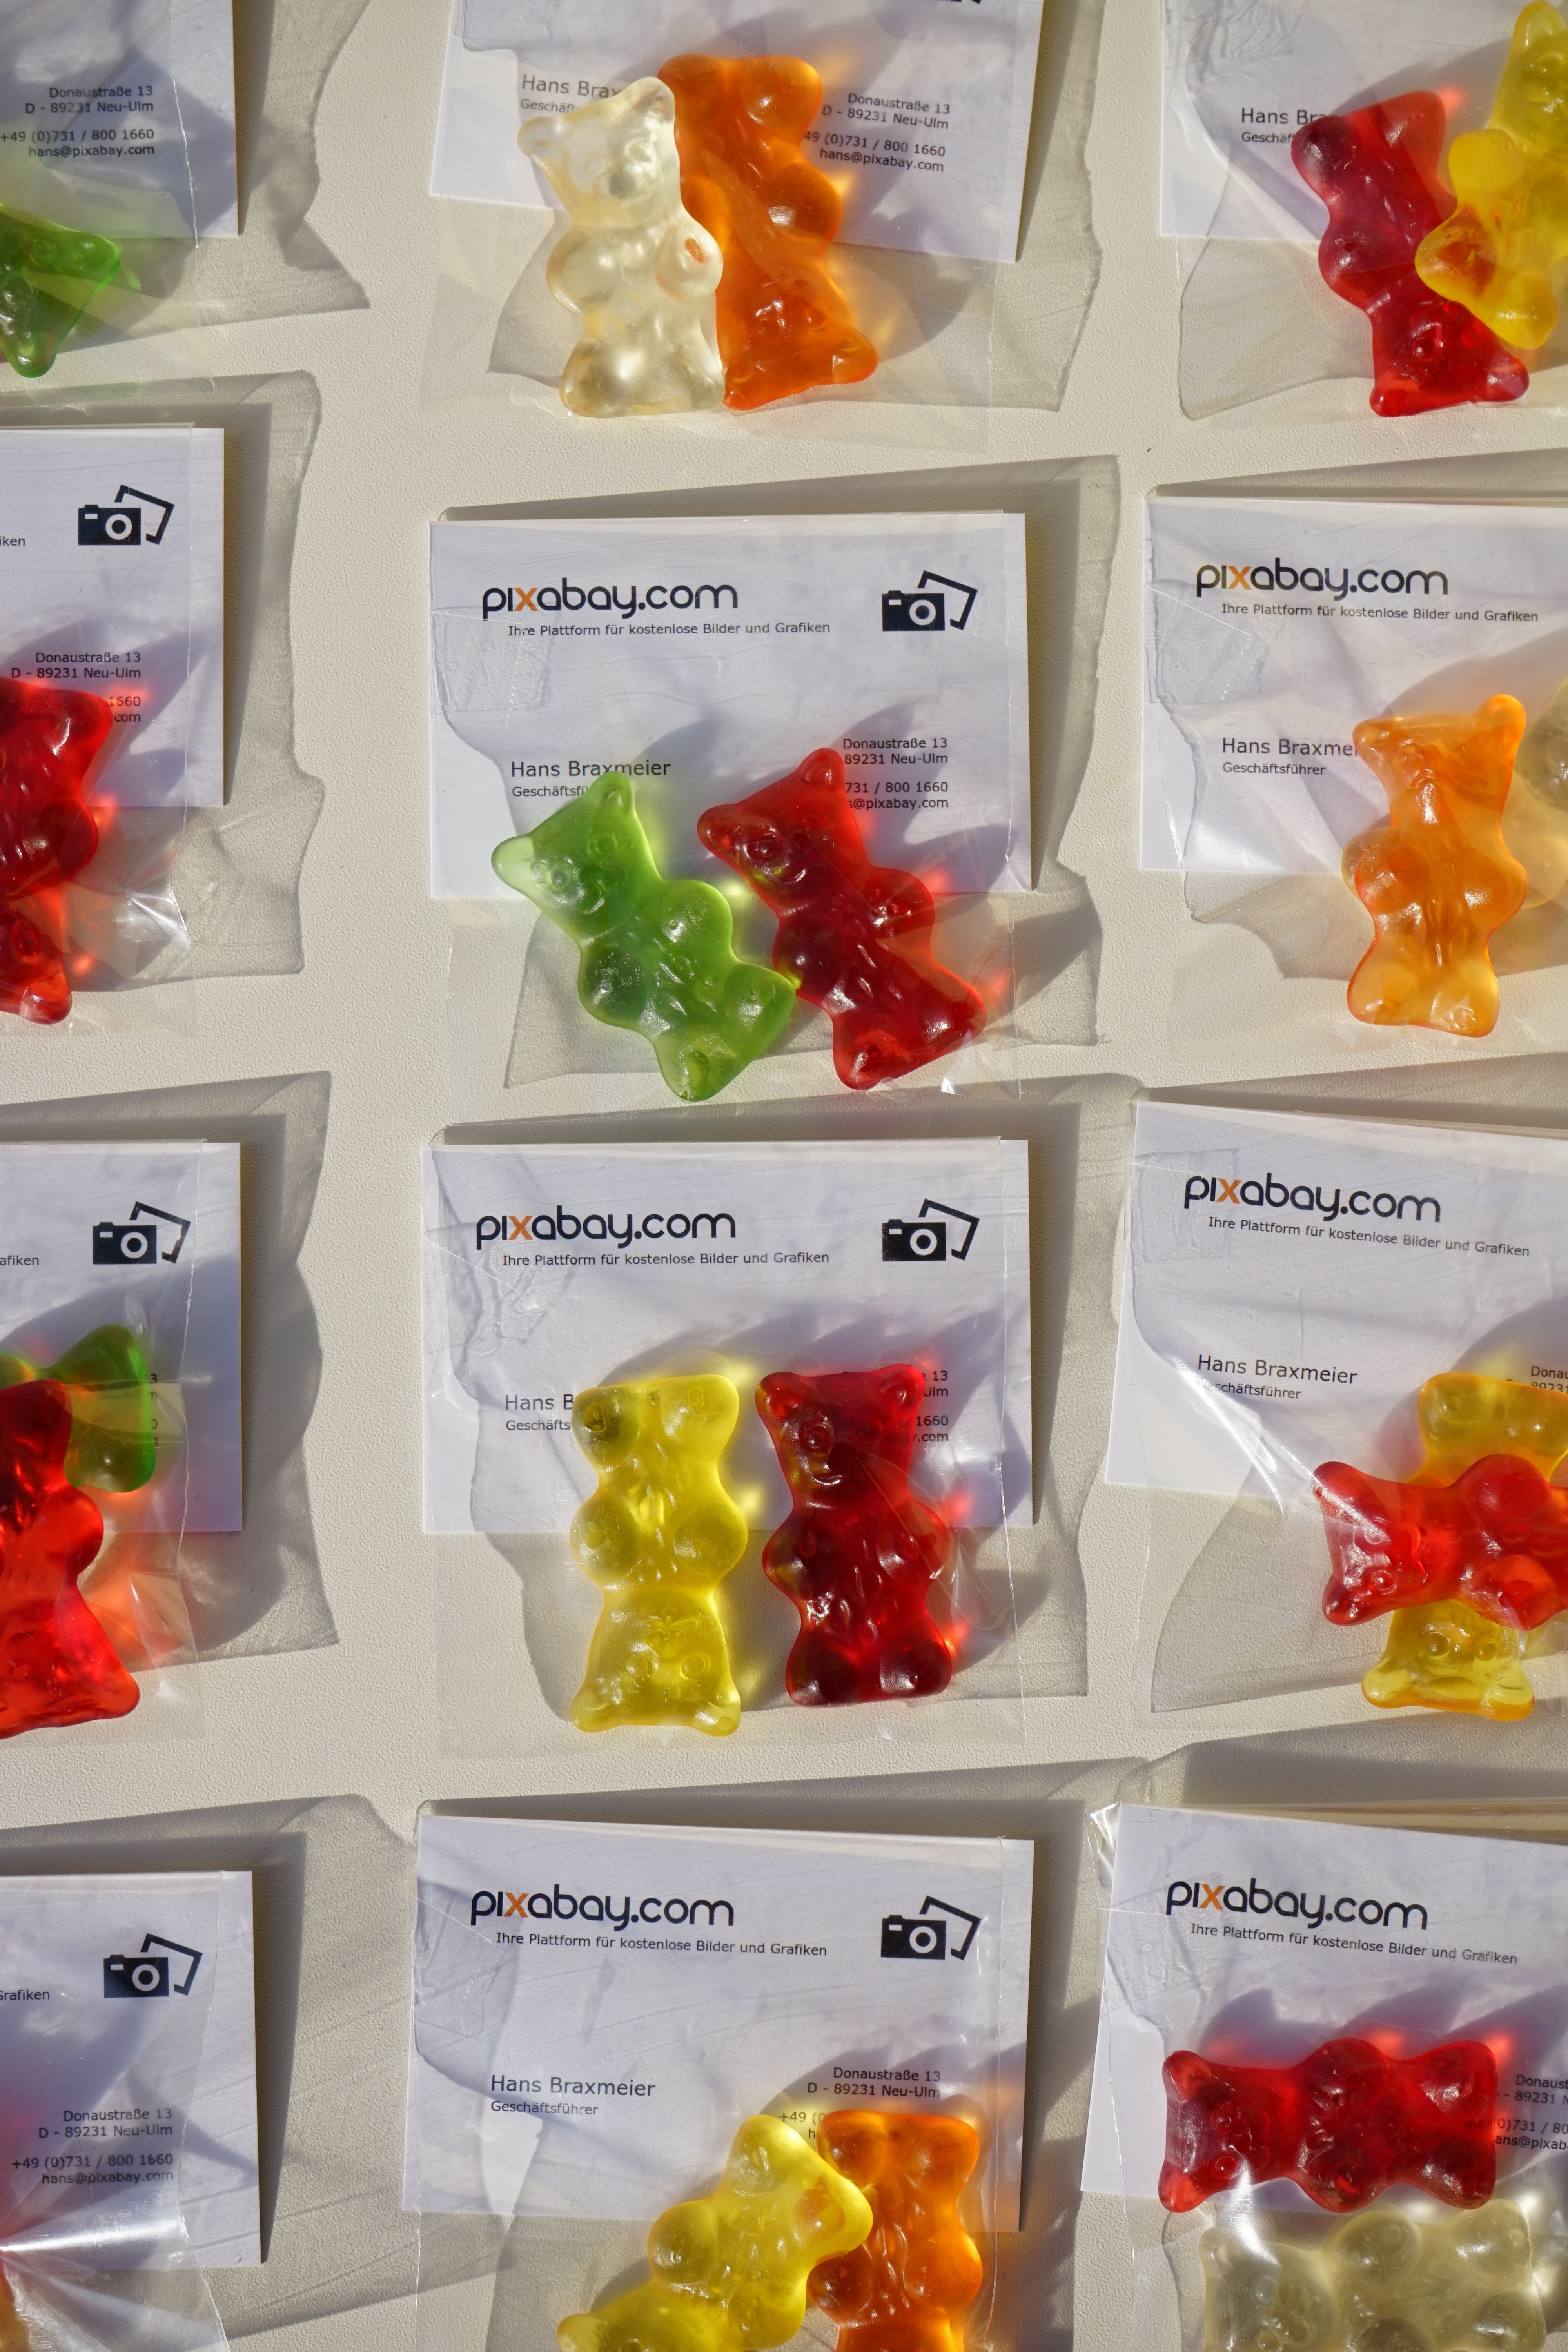
sweet, bear, food, produce, color, colorful, delicious, bears, packed, sweetness, company, nibble, gelatin, pixabay, haribo, gummib rchen, mitbringsel, gummi bears, sense, fruit gums, fruit jelly, frozen food, cellophane, business cards, gummi candy, sachets, gold bears